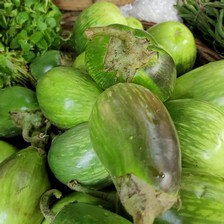
Label: others